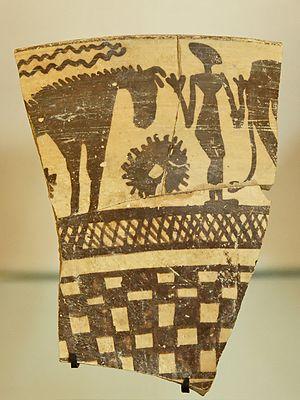
Figure humaine entre deux équidés, fragment de gobelet. Terre cuite, début du IVe millénaire av. J.-C., découvert à Tepe Sialk III (Iran), niveau 4 ou 5, colline sud. Italiano: Frammento di vaso con figura umana tra due cavalli. Terracotta, inizio del IV millennio a.C., trovato a Tepe Siyalk III )Iran), livello 4 o 5, collina meridionale.